La Chapelle-aux-Choux

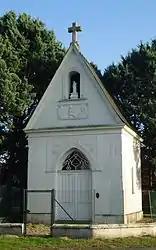
Mabilleau chapel

La Chapelle-aux-Choux is a commune in the Sarthe department in the Pays de la Loire region in north-western France.